Recommended Records

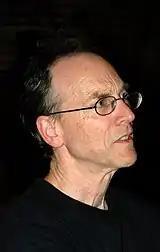
RēR founder, Chris Cutler, November 2007.

When English avant-rock group Henry Cow toured Europe between 1975 and 1977 they encountered many bands in a similar situation to their own: they were forced to operate outside the music industry that refused to recognise their music. In 1978 these groups got together and formed Rock in Opposition (RIO). To provide a record label and distribution network for these artists, Chris Cutler of Henry Cow and Nick Hobbs, Henry Cow's manager at the time, established Recommended Records (RēR) as a model for a non-profit music company. When RIO folded as an organisation in late 1979, RēR continued RIO's work by representing and promoting marginalised musicians and groups. RēR became a "virtual RIO", and "part of the continuing legacy of RIO".